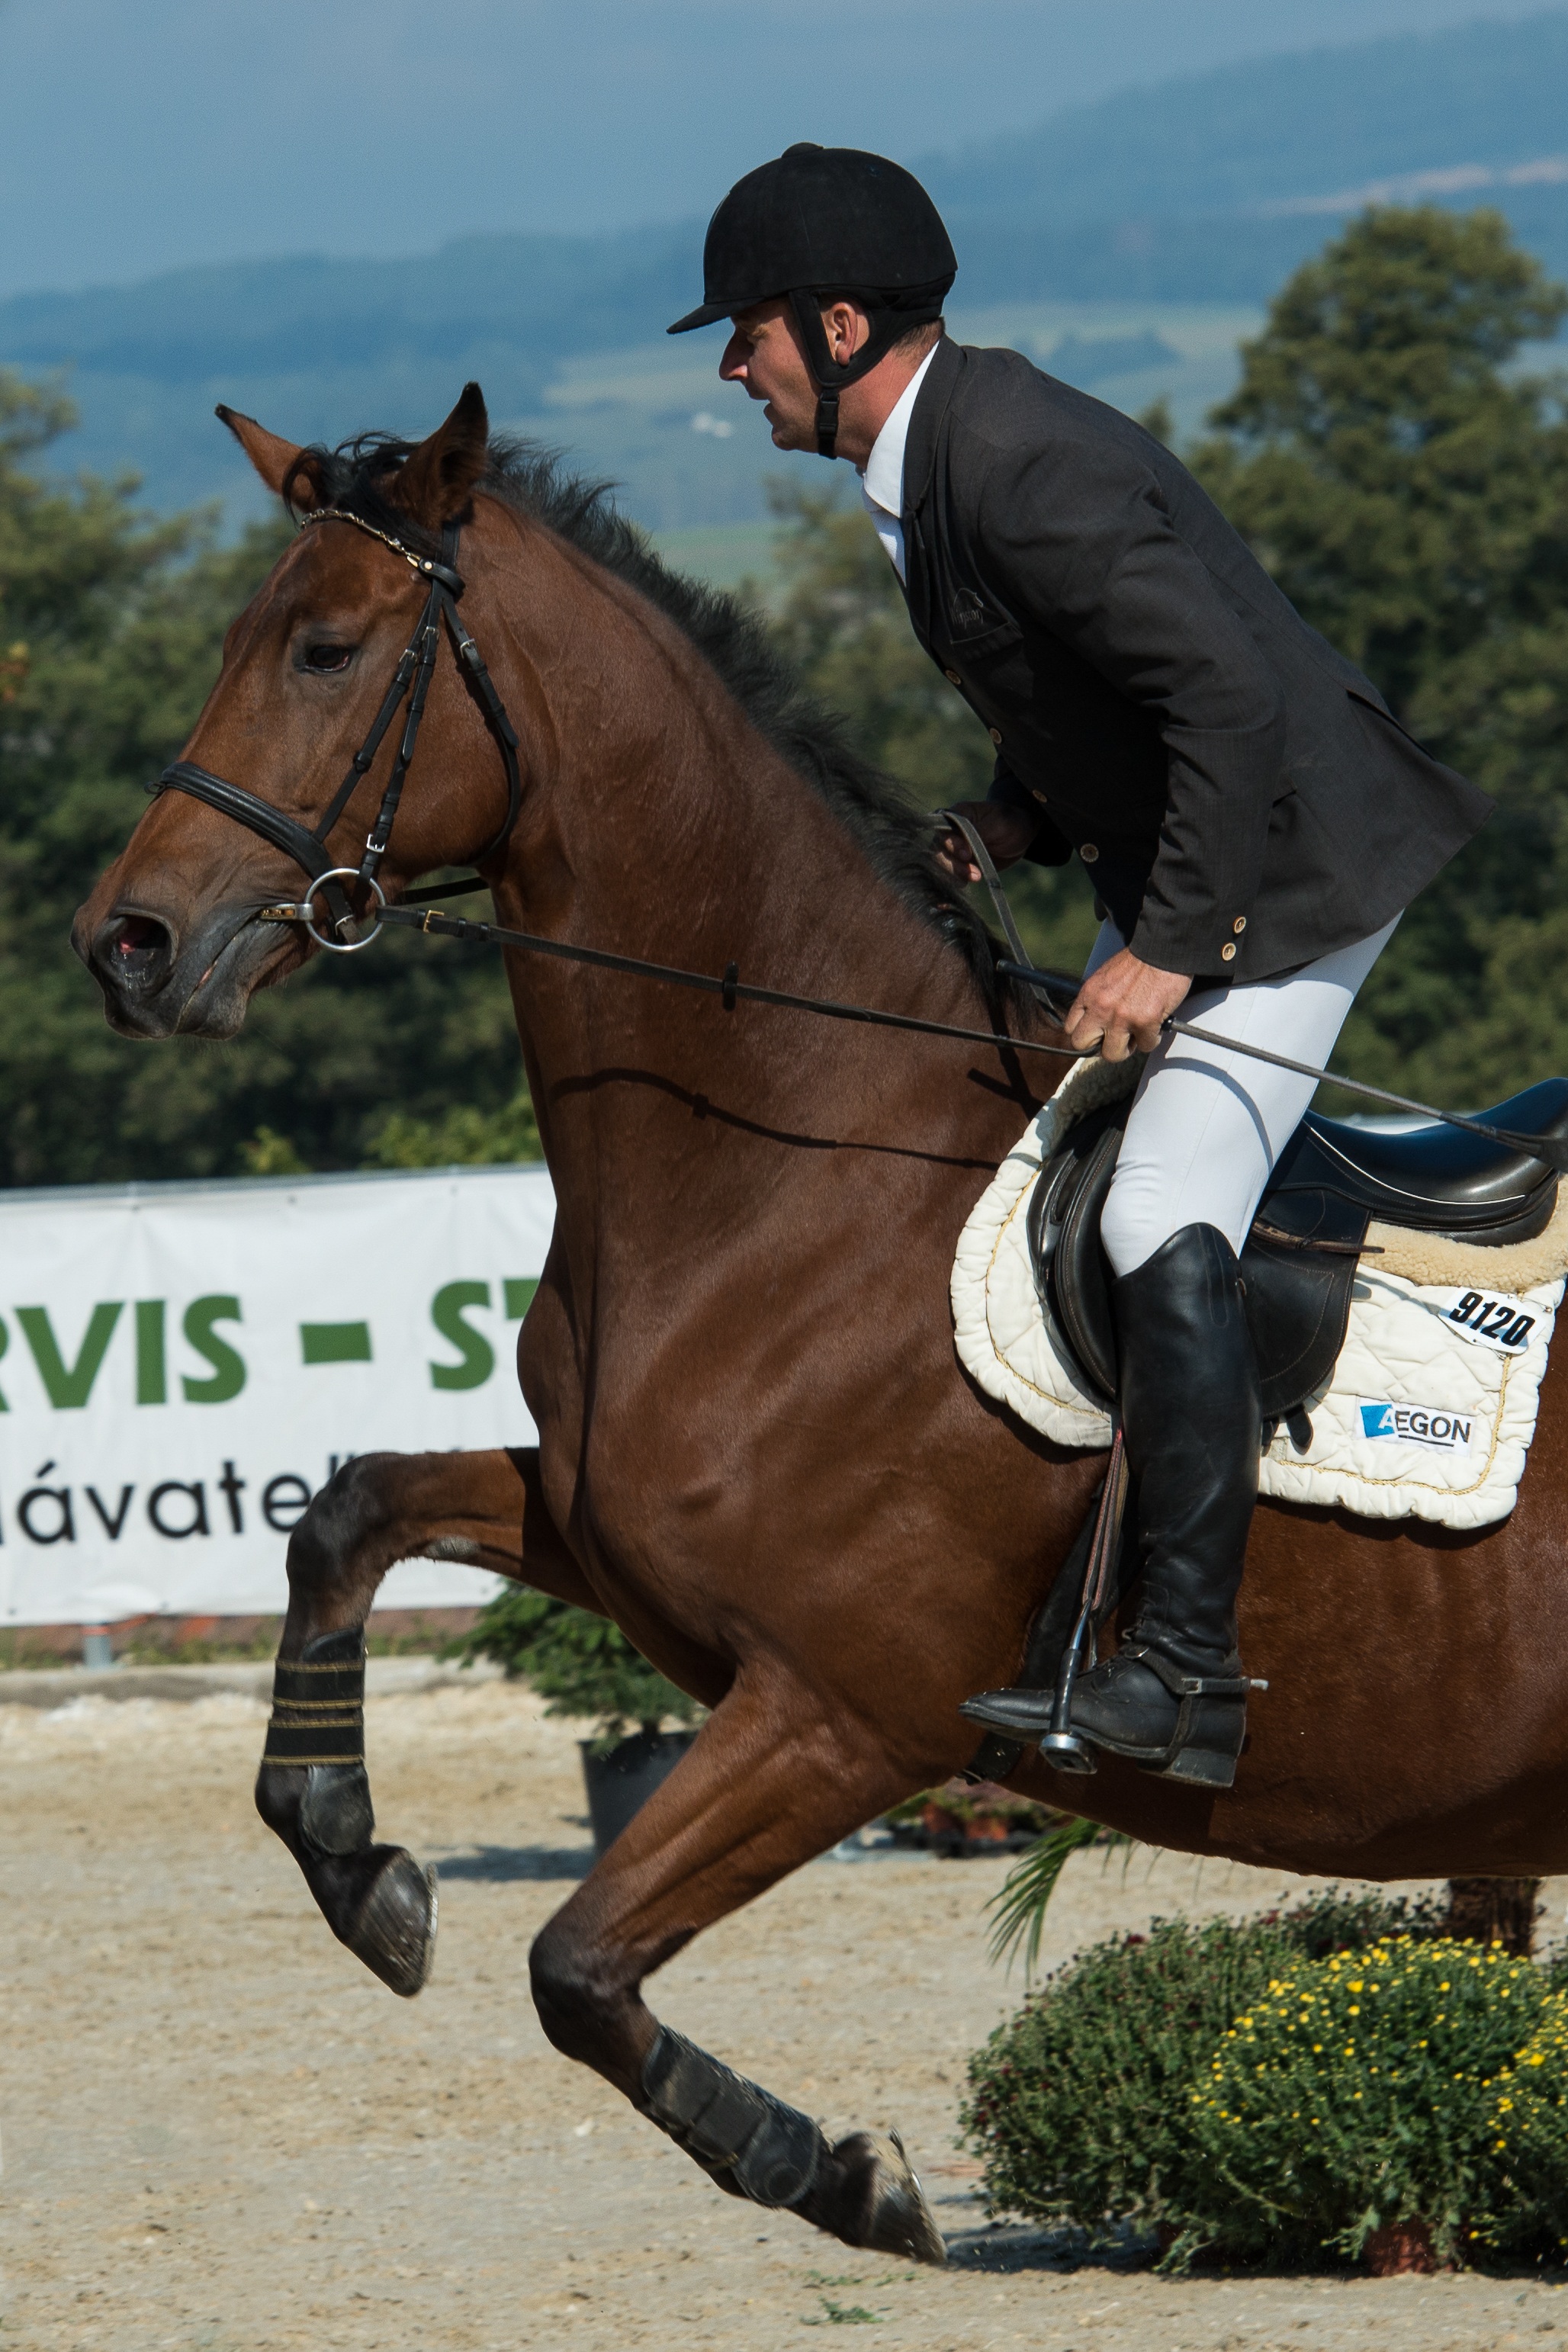
man, person, animal, recreation, jumping, horse, brown, rein, stallion, bridle, race, sports, jockey, western riding, equestrianism, equitation, dressage, physical exercise, eventing, show jumping, outdoor recreation, horse like mammal, human action, animal sports, english riding, equestrian sport, hunt seat, endurance riding, animal training, park r